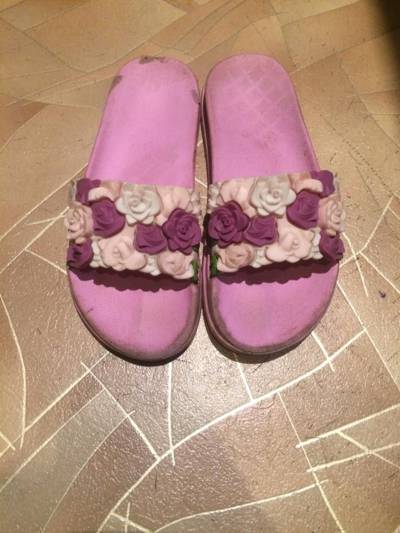
Waste category: shoes